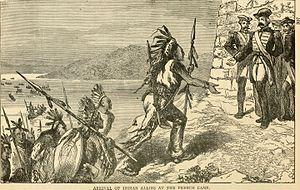
La guerre de la Conquête est le nom donné au Québec au théâtre militaire nord-américain avant et pendant la guerre de Sept Ans. Aux États-Unis, on désigne fréquemment ce conflit sous l'appellation de French and Indian War. Elle voit s'affronter les Français, leurs milices de la Nouvelle-France et leurs alliés amérindiens d'un côté, et les Britanniques, leurs milices américaines et leurs alliés iroquois de l'autre, pour la domination coloniale de l'Amérique du Nord. Les hostilités commencent en 1754, deux ans avant le déclenchement de la guerre de Sept Ans en Europe, lors d'accrochages dans la vallée de l'Ohio.
La présence française dans la vallée de l'Ohio est le résultat de la colonisation française en Amérique du Nord dans la Pennsylvanie actuelle. Après les expéditions de Cartier et Champlain, la France réussit à établir des relations avec les tribus amérindiennes et à coloniser les futures villes de Montréal et Québec. Voulant garder le pouvoir après son implantation sur le nouveau continent et continuer l’exportation lucrative des peaux de castors, la France construisit plusieurs forts le long du fleuve Saint-Laurent et sur les côtes des lacs Champlain et Érié. Au confluent des rivières Allegheny et Monongahela, les Français édifièrent notamment le Fort Duquesne en 1754. Malgré sa perte en 1759 dans une bataille contre le général Forbes, des traces de la culture française sont encore visibles aujourd'hui.